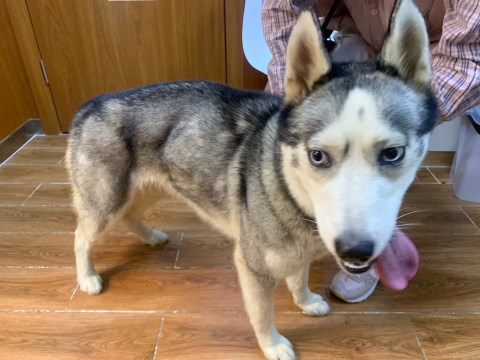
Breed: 1160-n000003-Siberian_husky